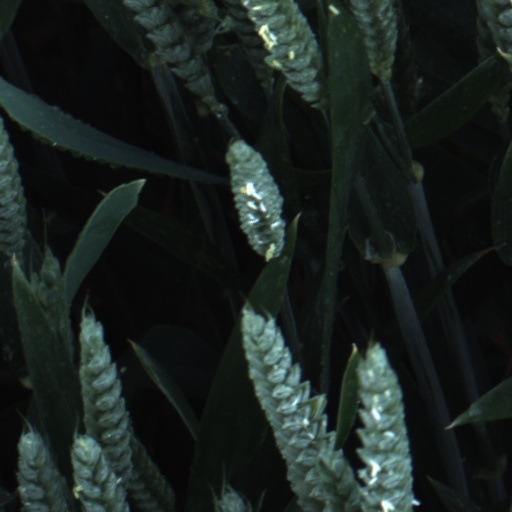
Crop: wheat